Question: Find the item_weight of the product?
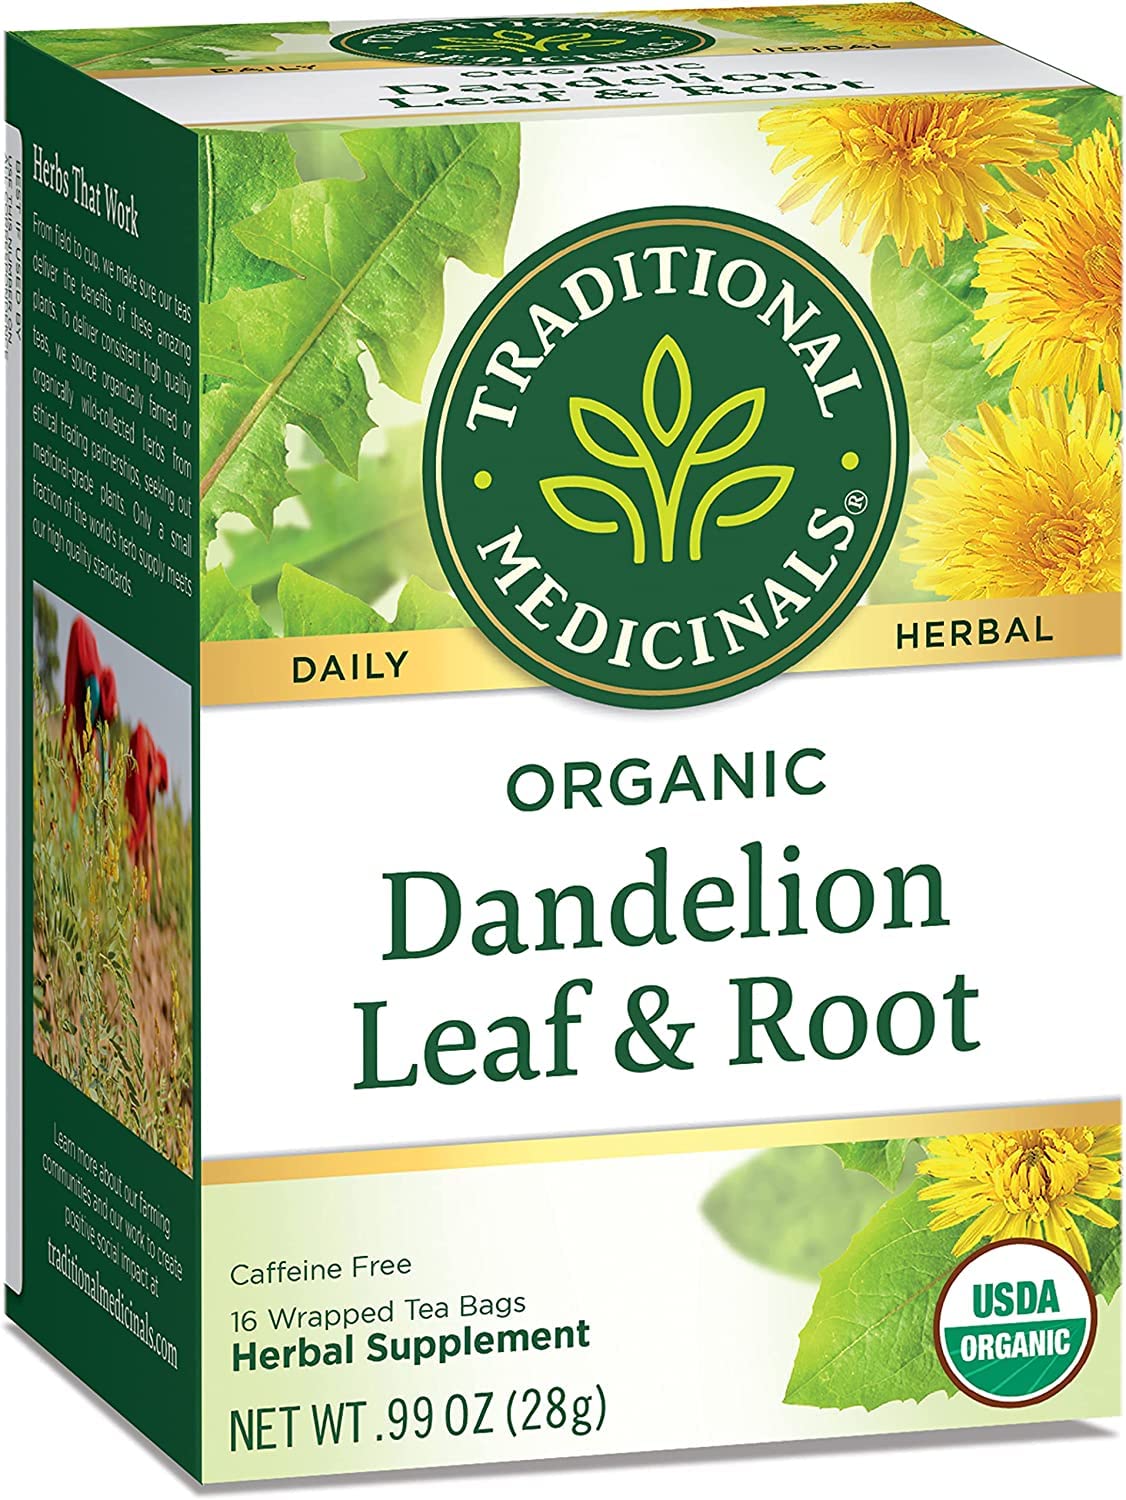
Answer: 28.0 gram